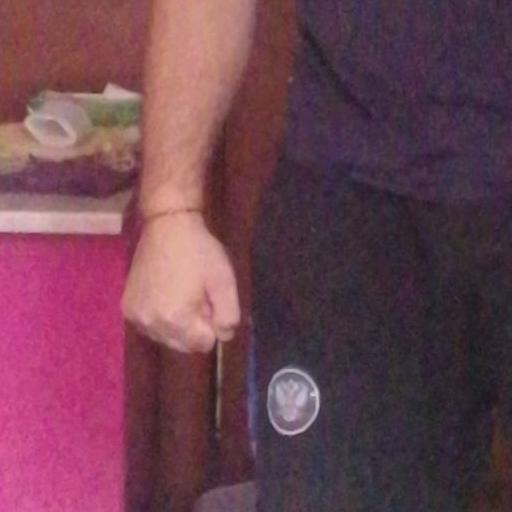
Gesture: no_gesture